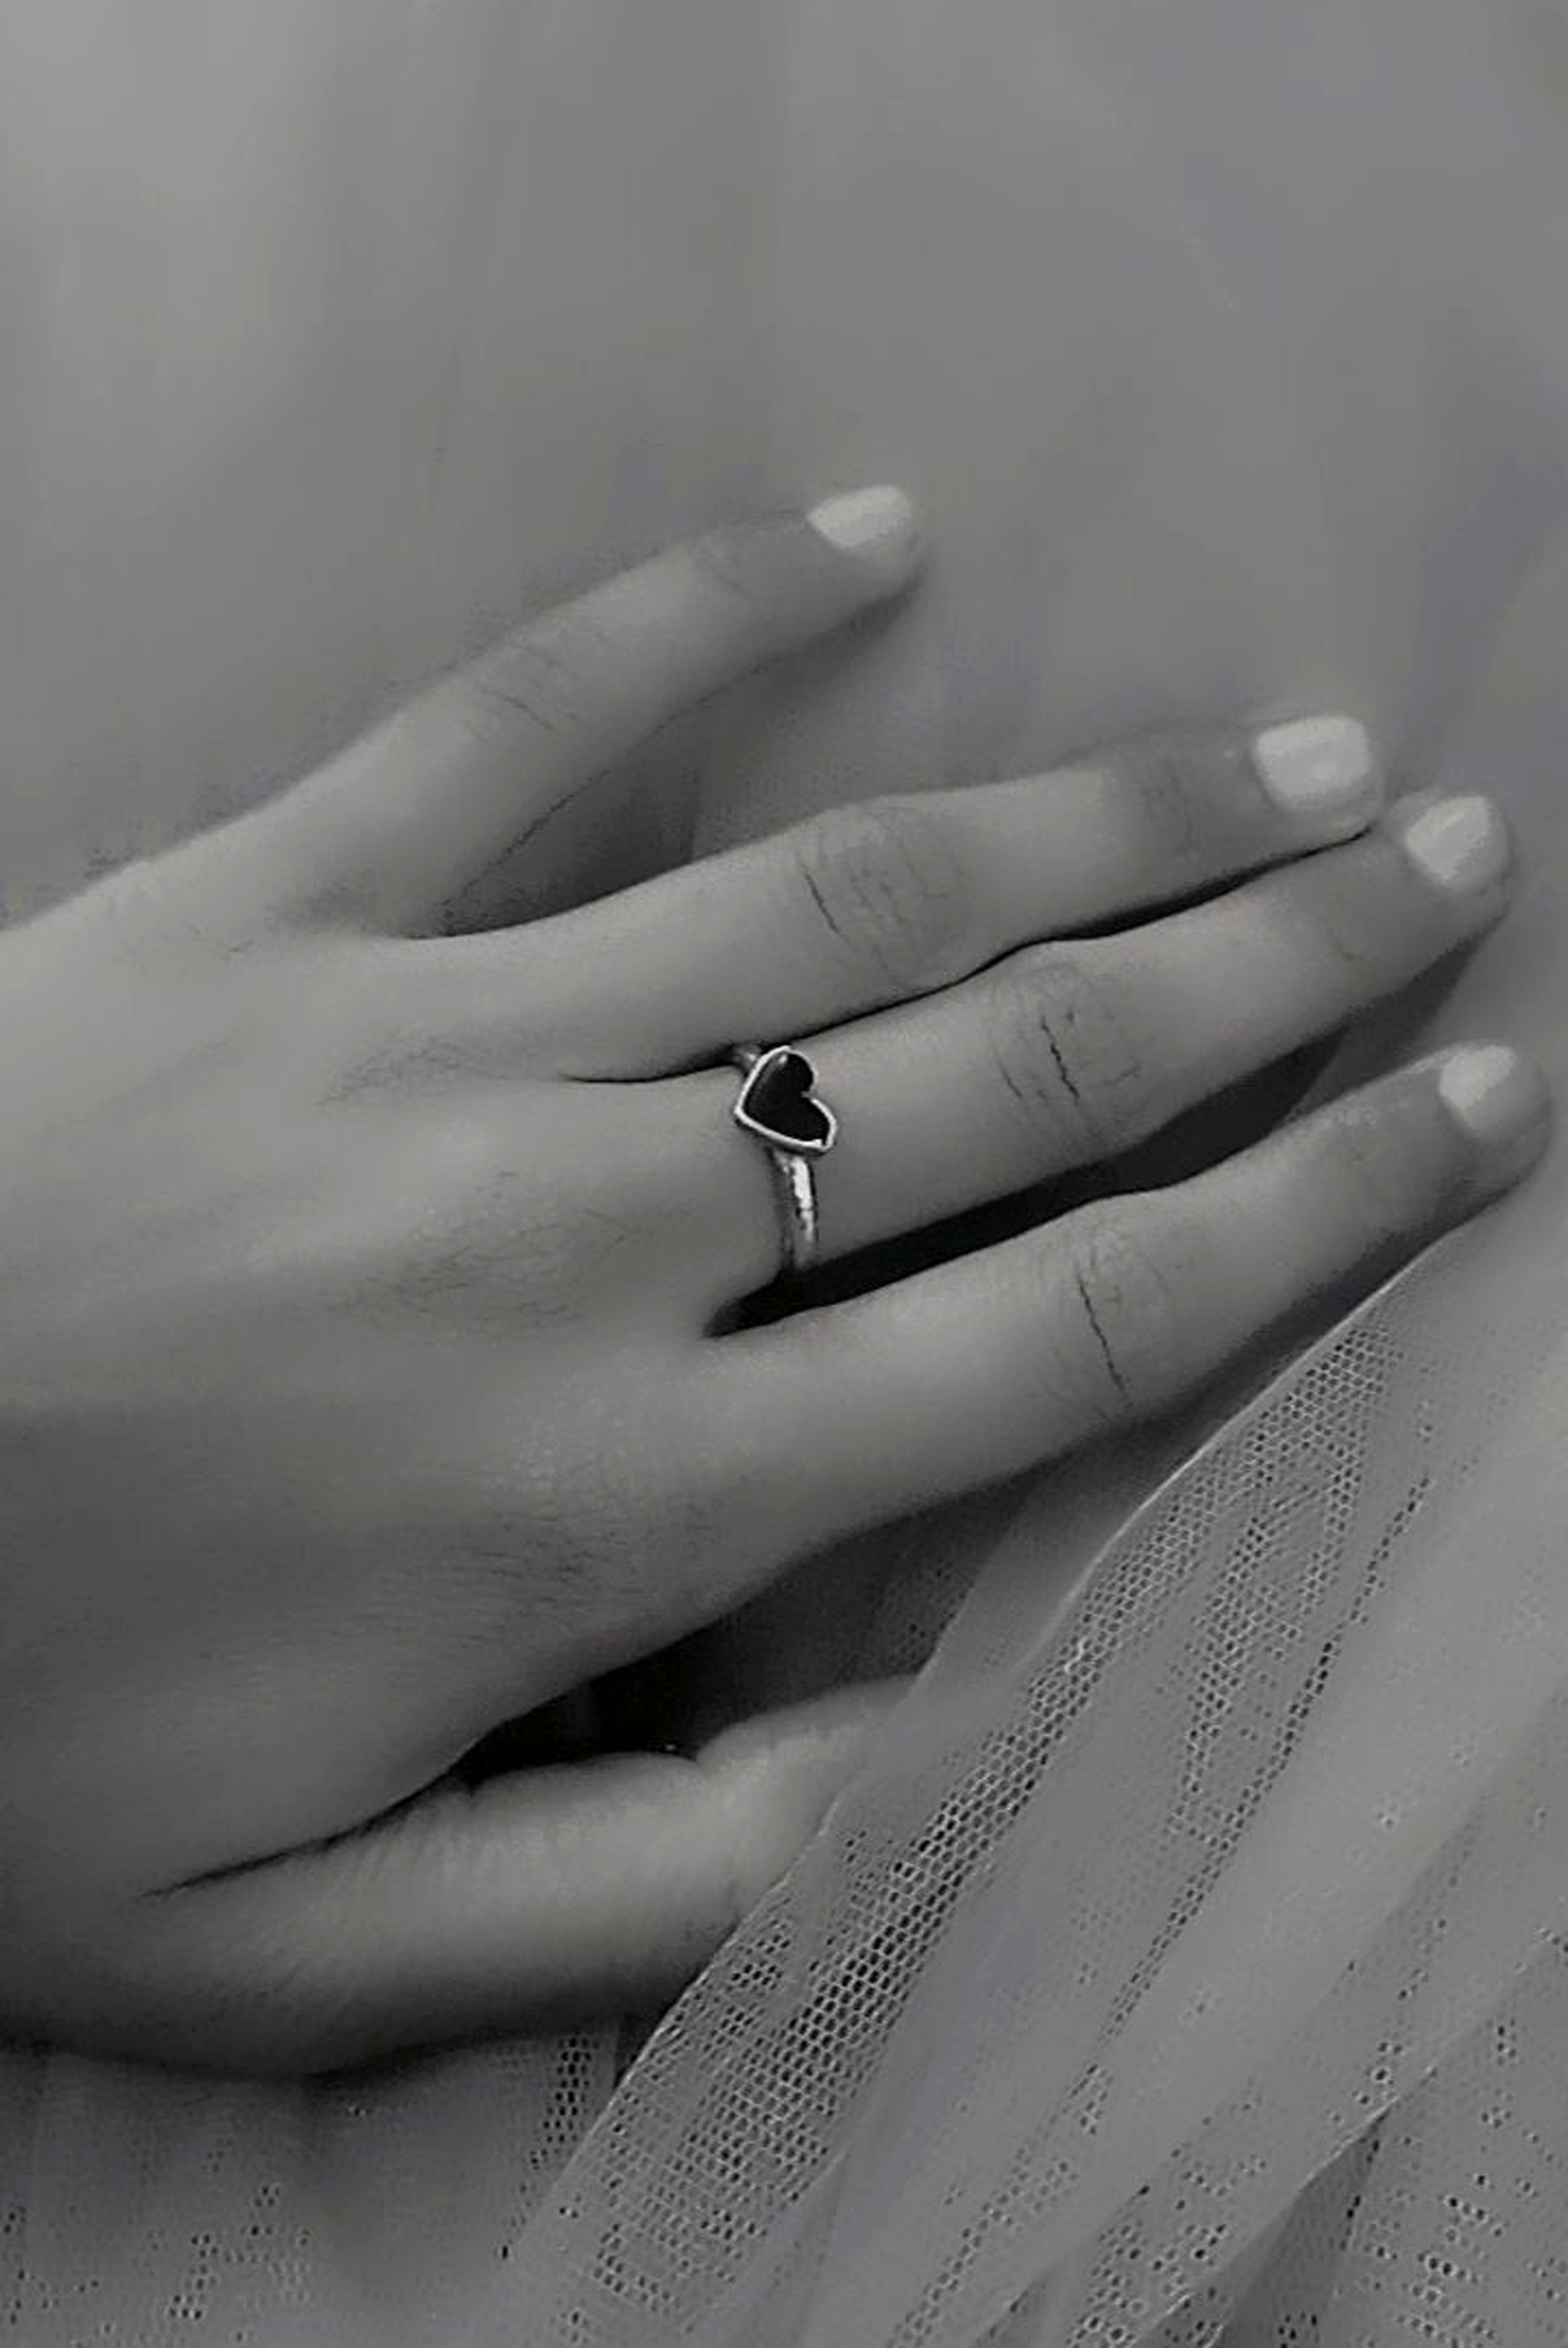
finger, body jewelry, wedding ring, Pre engagement ring, gesture, style, wedding ceremony supply, engagement ring, black and white, nail, thumb, jewellery, wrist, engagement, ring, monochrome photography, monochrome, metal, event, close up, silver, platinum, fashion accessory, gemstone, Titanium ring, holding hands, macro photography, diamond, nail care, still life photography